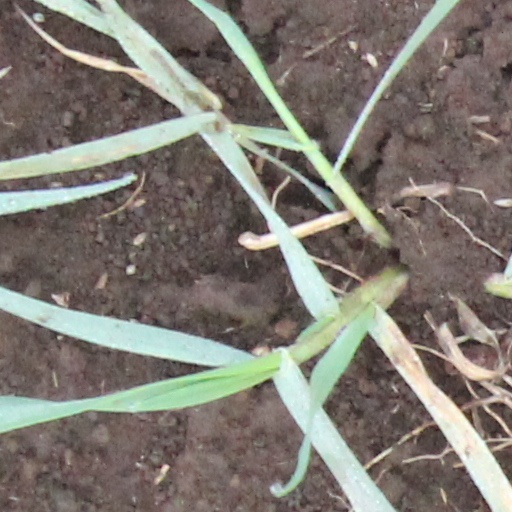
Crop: wheat